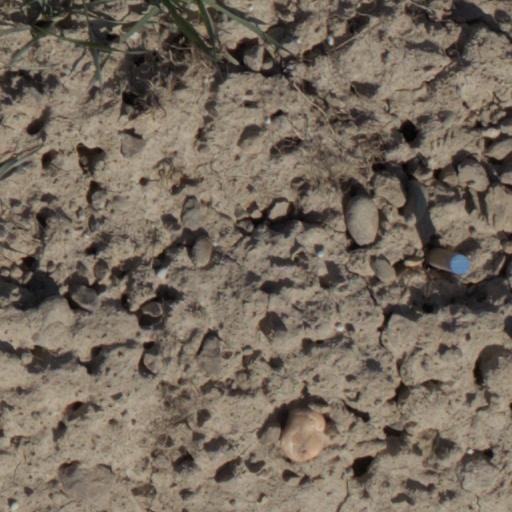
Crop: wheat